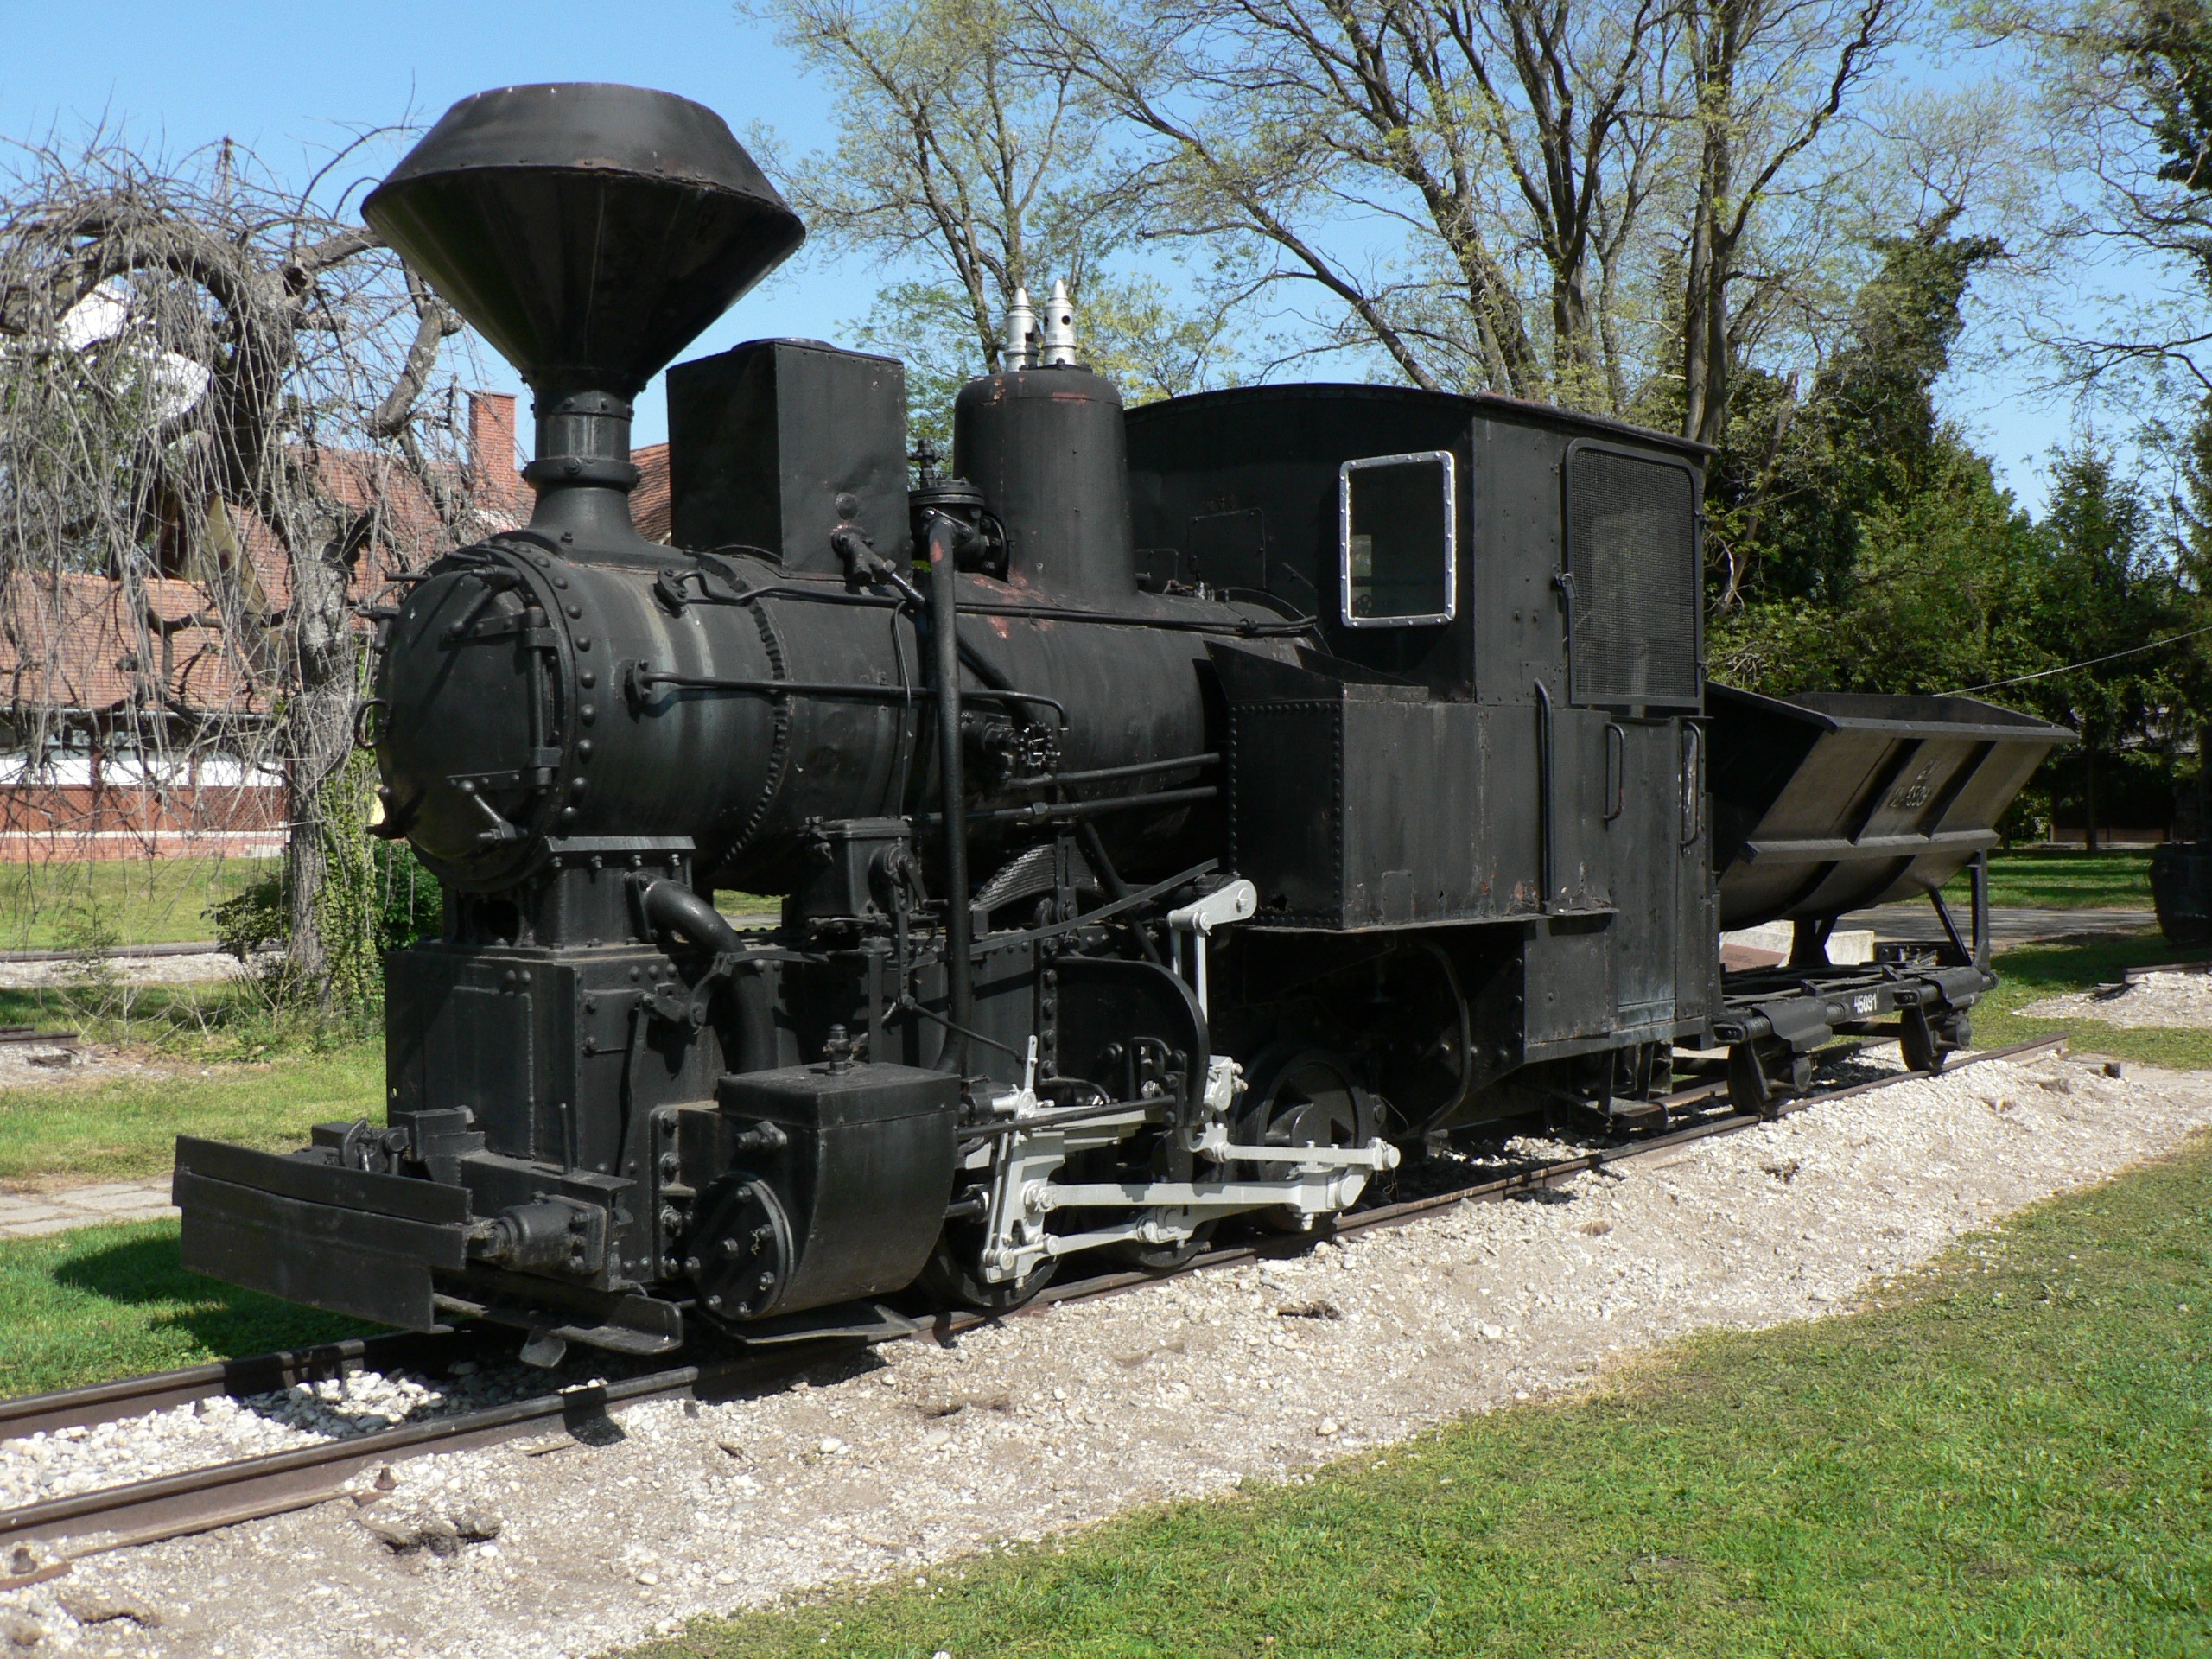
track, old, rail, train, asphalt, transport, vehicle, locomotive, steam engine, rail transport, land vehicle, narrow track, rolling stock, railroad car